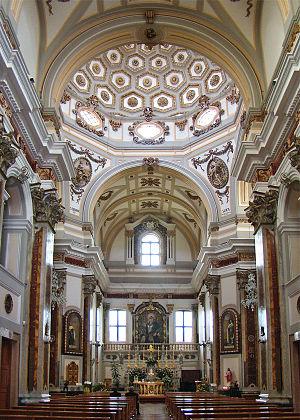
Église du Carmel, Martina Franca, Pouilles, Italie.
Martina Franca est une ville italienne de la province de Tarente dans la région des Pouilles.